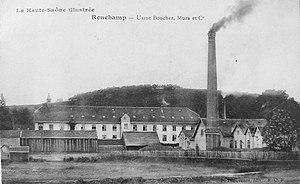
Tissage Ronchamp XXe (3)
La filature de Ronchamp est une ancienne usine de tissage et de filage textile industriel située à Ronchamp en Haute-Saône dans l'est de la France. En activité de 1842 à 1981, elle change de propriétaire à plusieurs reprises. Elle est reconvertie dans la sous-traitance en construction automobile en 1992 puis devient propriété de Gestamp en 2005, qui déménage en 2010. Cinq ans plus tard les locaux désaffectés sont reconvertis en un complexe voué à une portée régionale regroupant une salle omnisports, une galerie d'exposition, des studios de répétition musicale, une halle publique et des locaux destinés à l'artisanat, notamment un fablab et une microbrasserie. Le site héberge le siège de la communauté de communes Rahin et Chérimont depuis 2010.
Ronchamp est une commune française située dans le département de la Haute-Saône en région Bourgogne-Franche-Comté. Elle est le siège de la communauté de communes Rahin et Chérimont.
L'histoire de la Haute-Saône commence le 5 février 1790 en tant que département français. La ville de Vesoul est désignée comme chef-lieu grâce à sa position centrale.